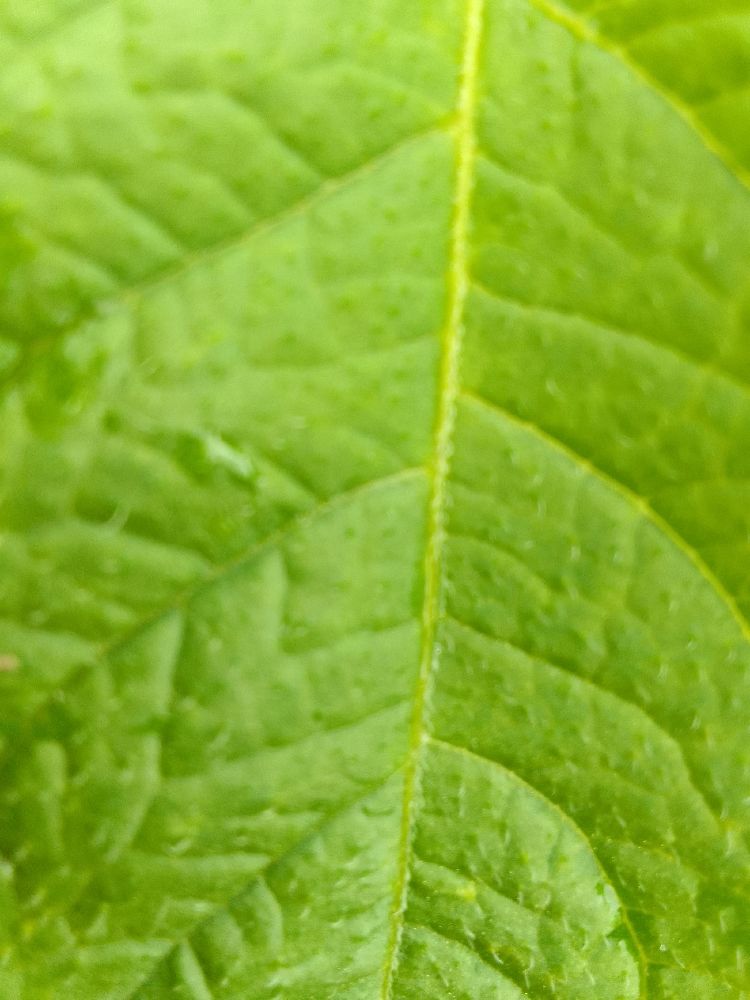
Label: Healthy